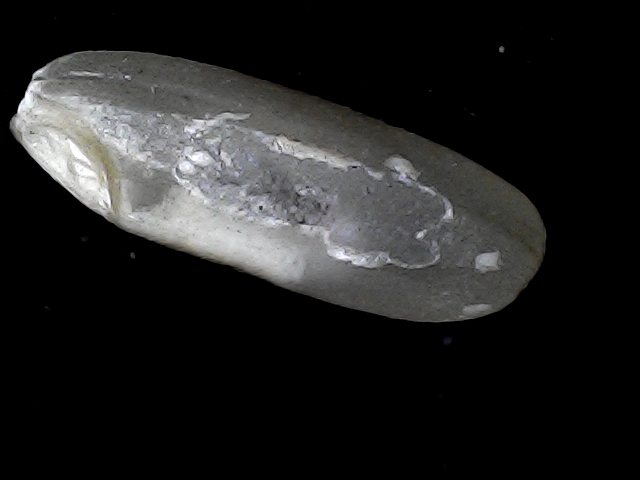
Rice variety: BD85